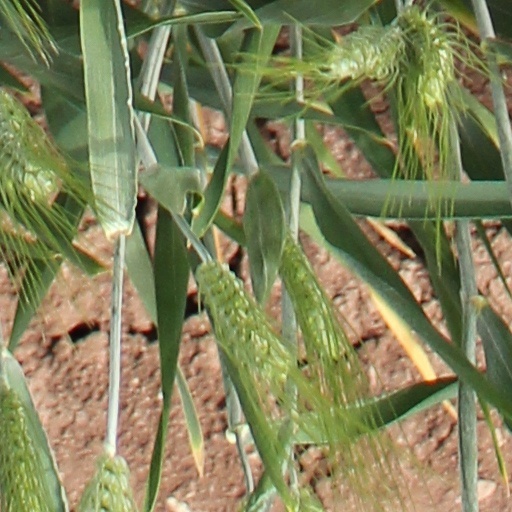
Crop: wheat